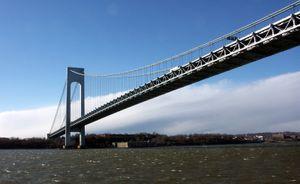
Cet article dresse une liste des ponts de New York, avec l'année de construction, la longueur en mètre de chaque pont et le nom du cours d'eau traversé. La ville de New York est divisée en 5 arrondissements, reliés entre eux par des ponts et des tunnels.
Jean de Verrazane, en français, Giovanni da Verrazzano, ou Verrazano, en italien, et qui signait en latin Janus Verrazanus, est un explorateur florentin longtemps au service du roi de France François Iᵉʳ, né à Greve in Chianti vers 1485 et mort en 1528 aux Antilles. Verrazano est le premier Européen à explorer une grande partie de la côte atlantique des États-Unis et du Canada, premiers pas vers la colonisation française des Amériques. Verrazane appelle alors ces nouveaux territoires d'Amérique qu'il découvre « Nova-Gallia », c'est-à-dire la Nouvelle-France.